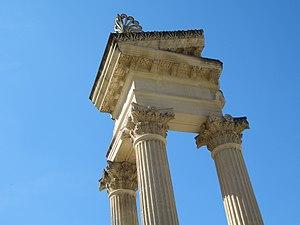
De fondation celtique, Glanon subit une grande influence grecque. Elle est vouée au dieu guérisseur gaulois, Glanis, avant d'être Glanum, cité antique de l'Empire romain, sur la commune de Saint-Rémy-de-Provence dans les Bouches-du-Rhône. Elle a connu son apogée à l'époque du premier empereur romain Auguste. Son développement s'est appuyé sur la protection des reliefs des Alpilles, la présence d'une source et le voisinage de la Voie Domitienne.